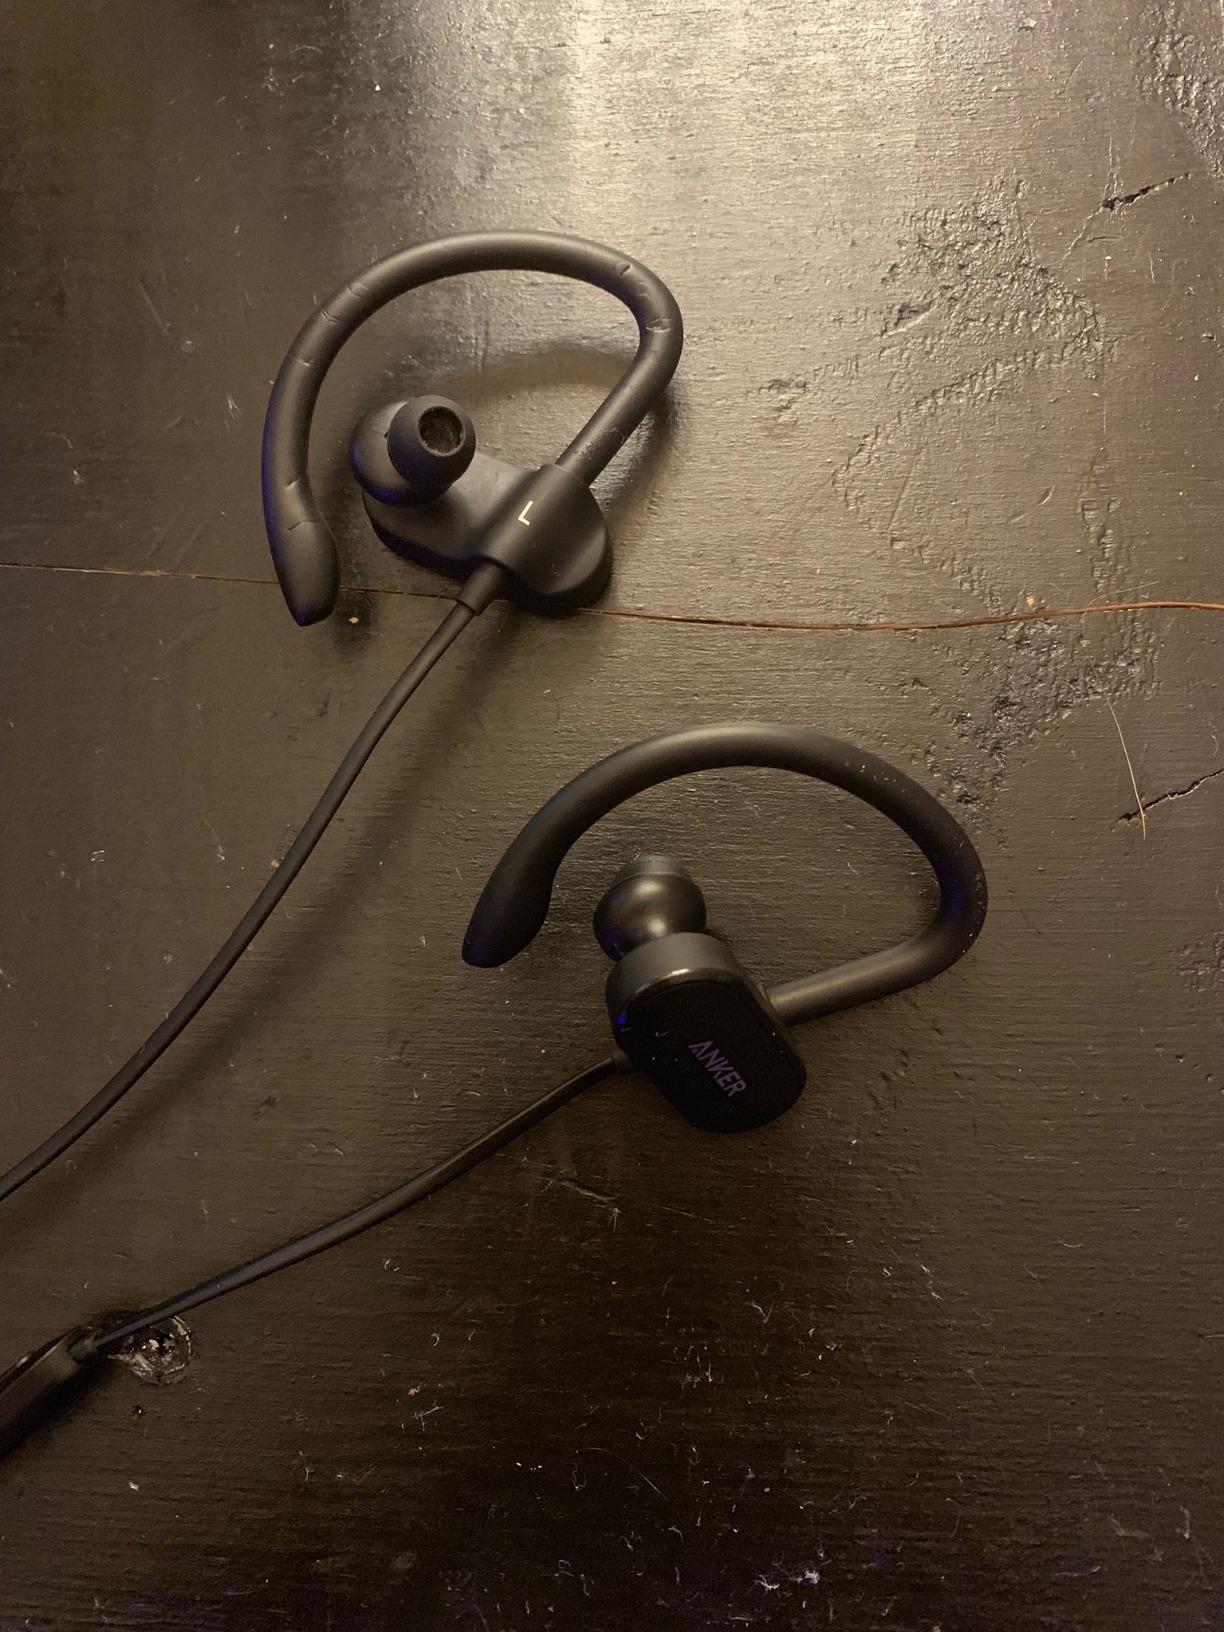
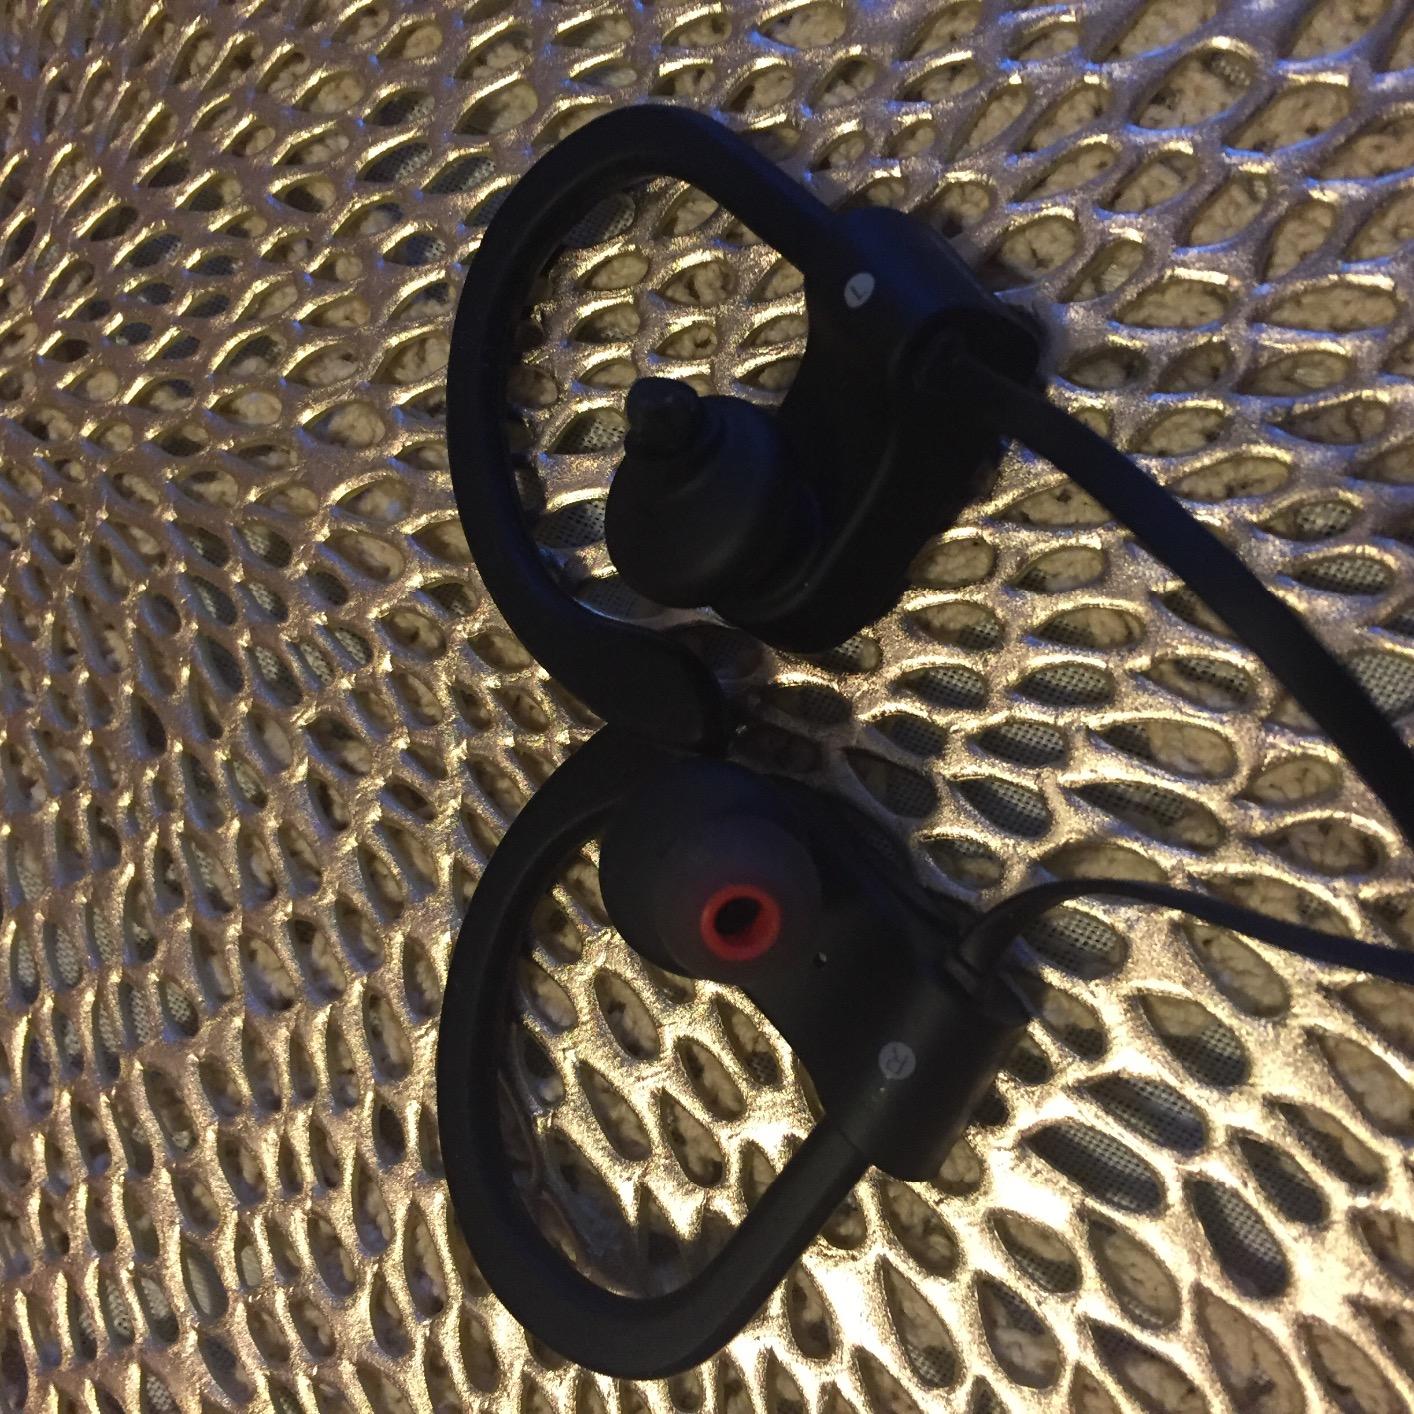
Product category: headphones
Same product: no